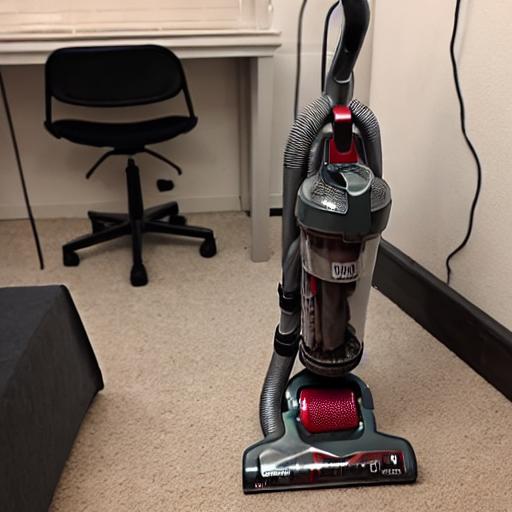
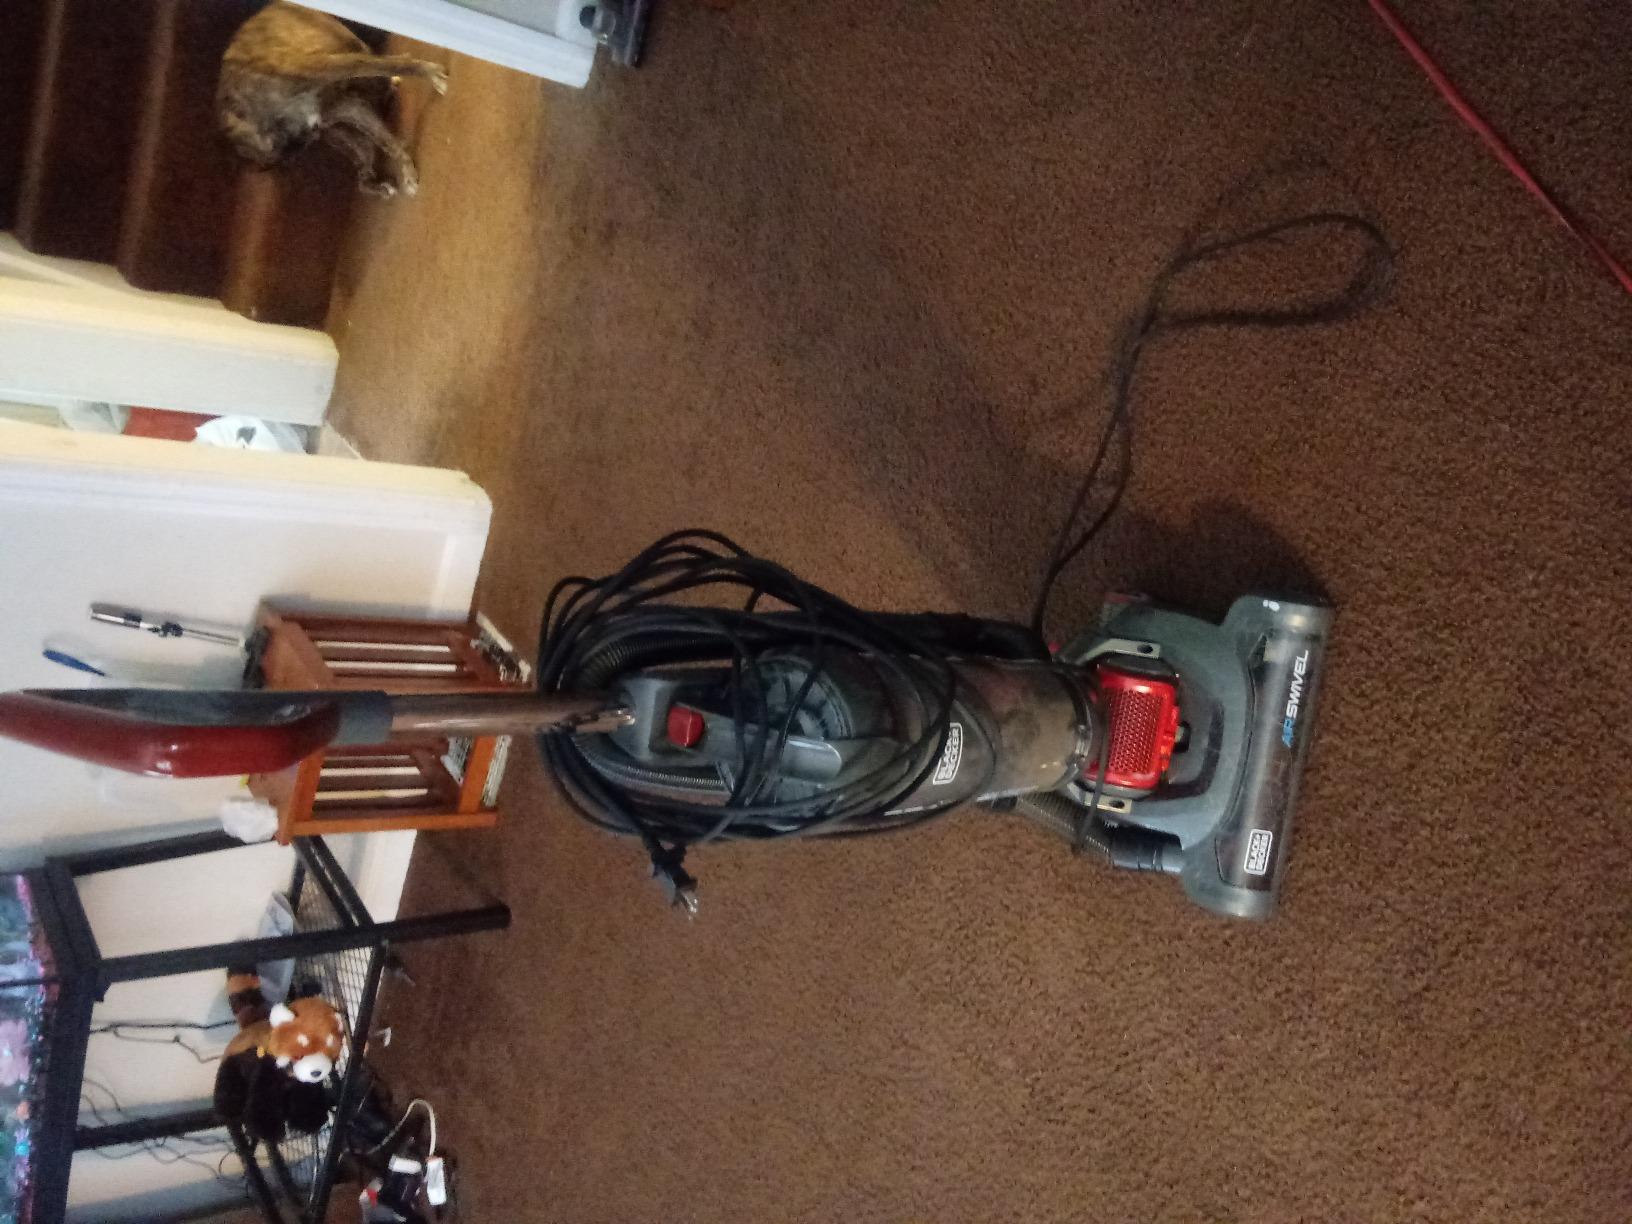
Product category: items_vacuum
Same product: no